Melamaravakkadu

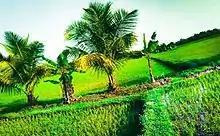

Agriculture is the principal occupation of the people of Melamaravakkadu and its crops include paddy, sugarcane, sesame, groundnut and pulses like urad and mung bean. The agriculture of the village depends on the river Pamaniyar; other sources of irrigation include bore-wells.